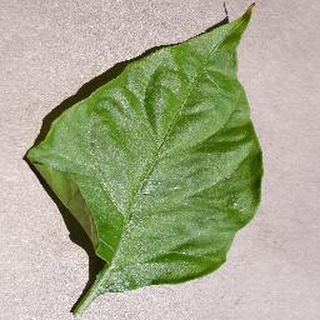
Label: healthy_bell_pepper